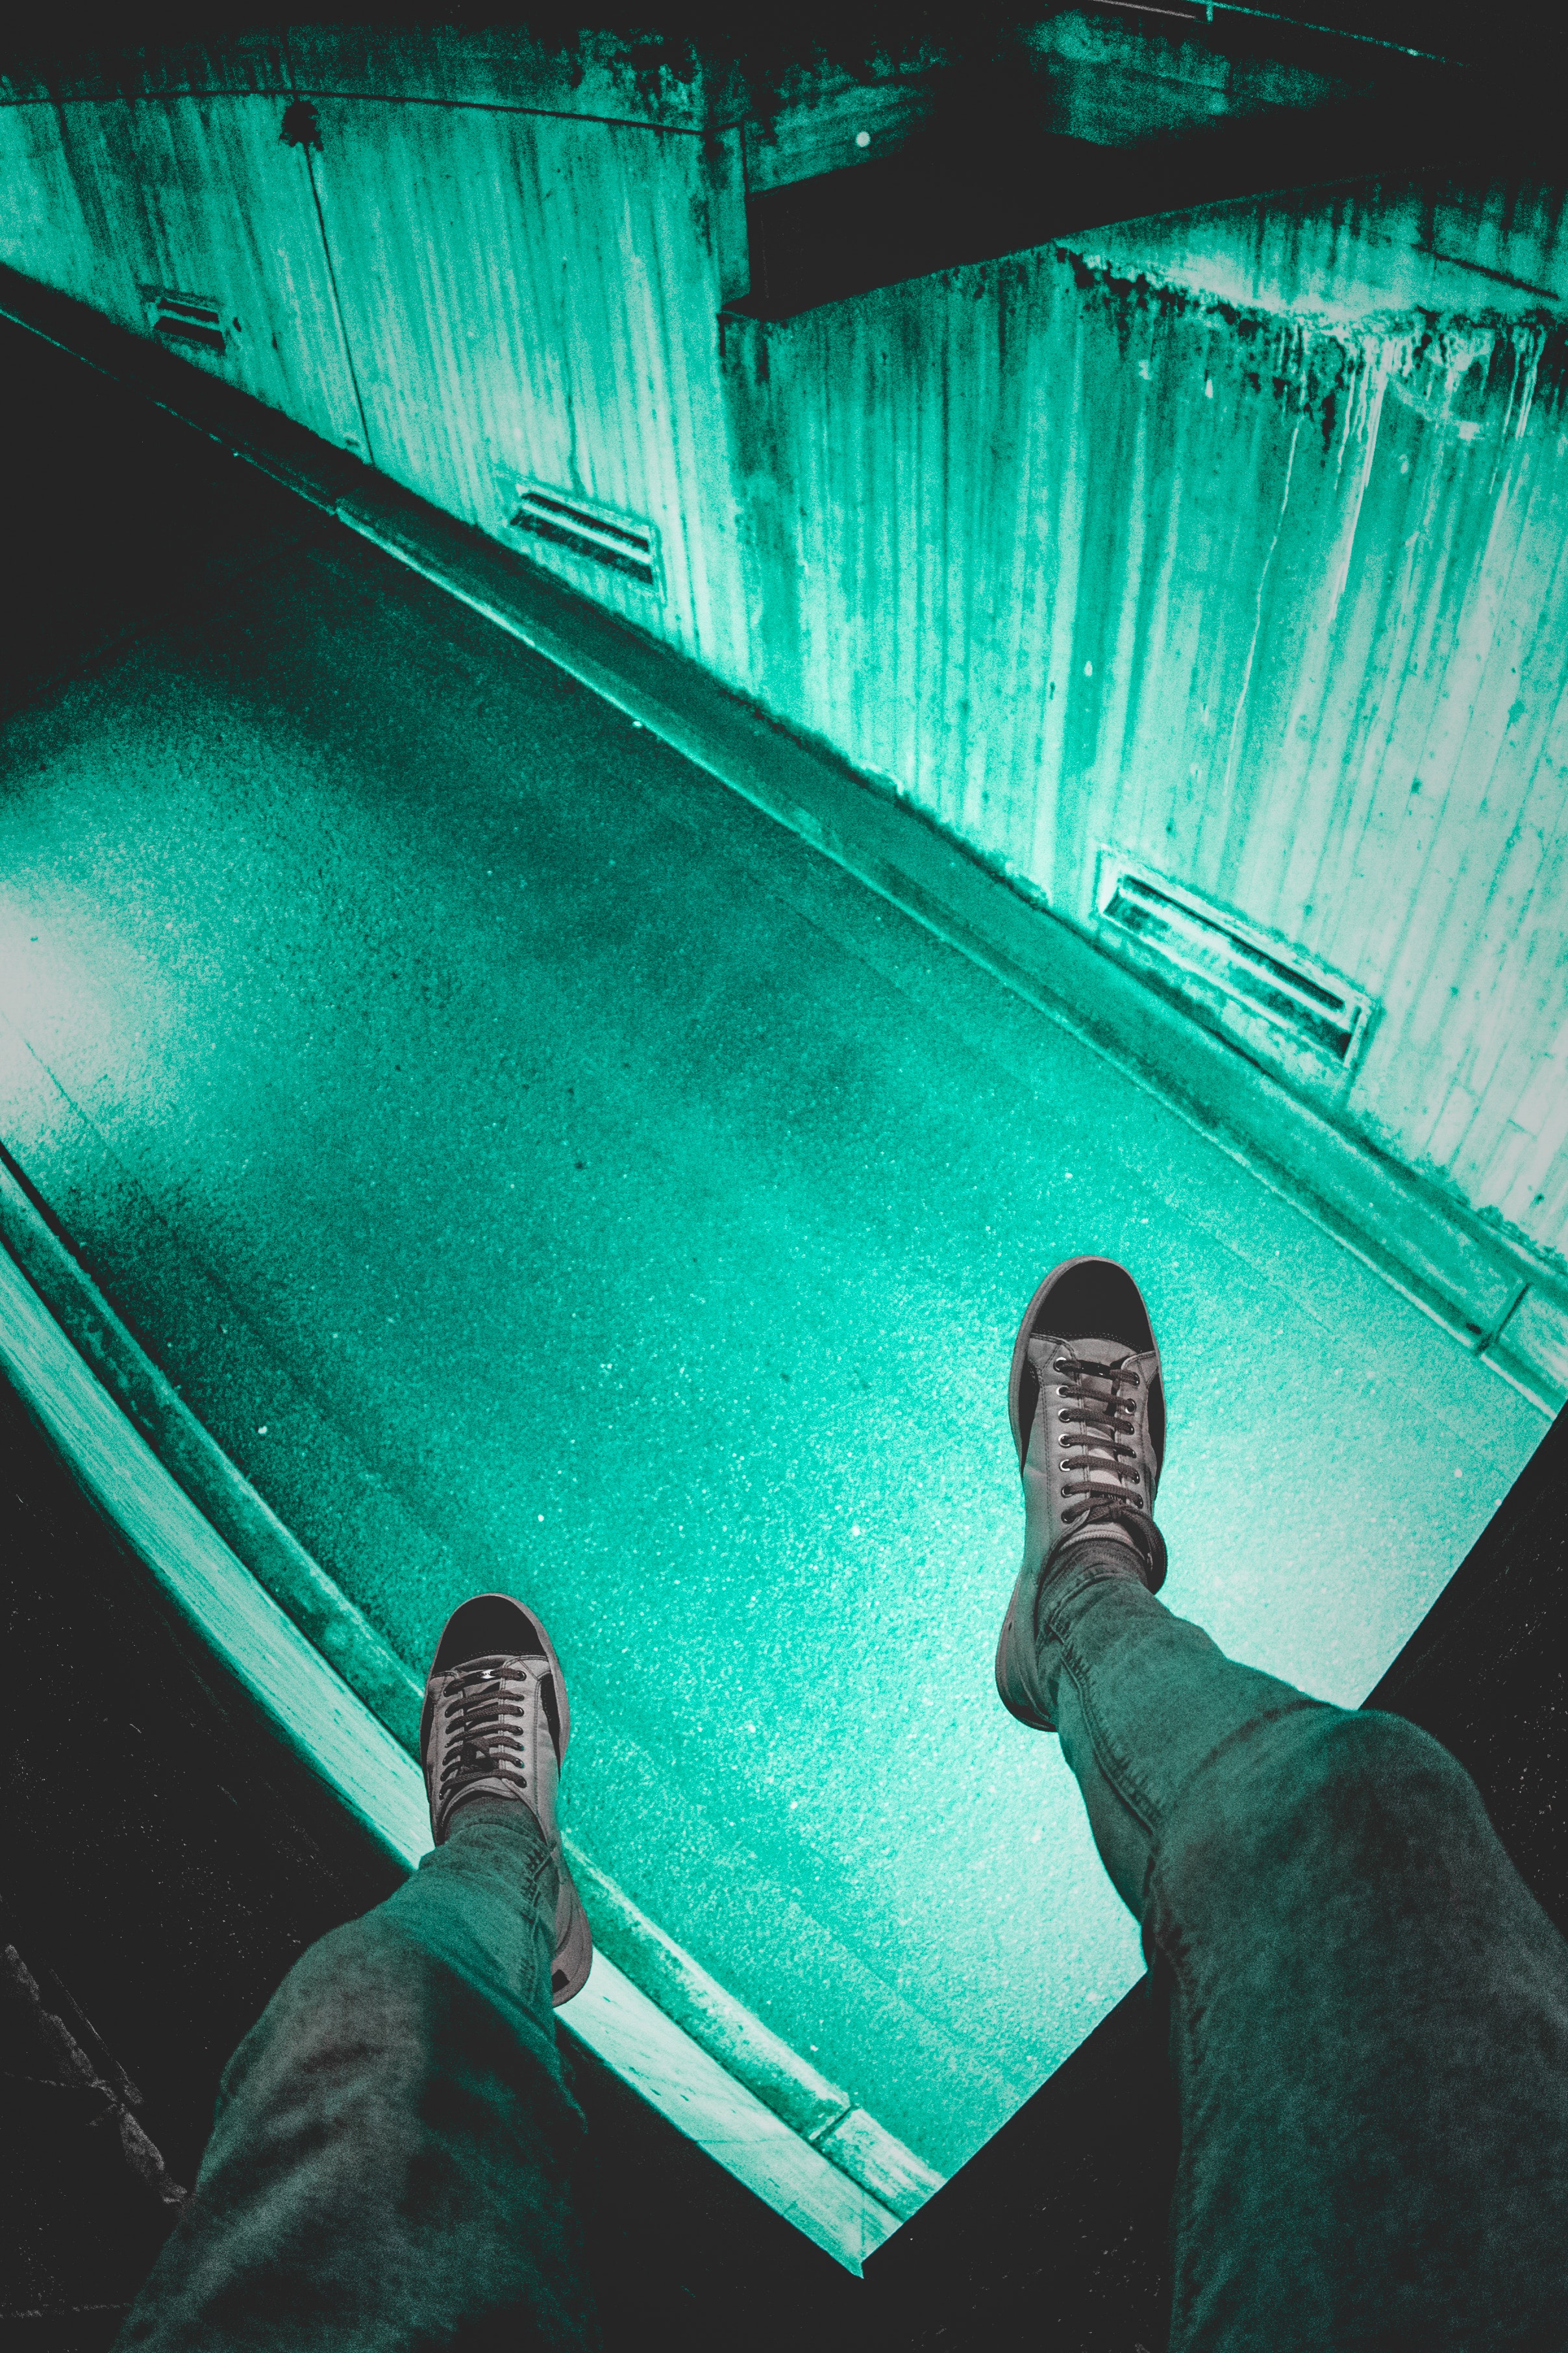
green, blue, turquoise, teal, aqua, water, architecture, photography, leisure, games